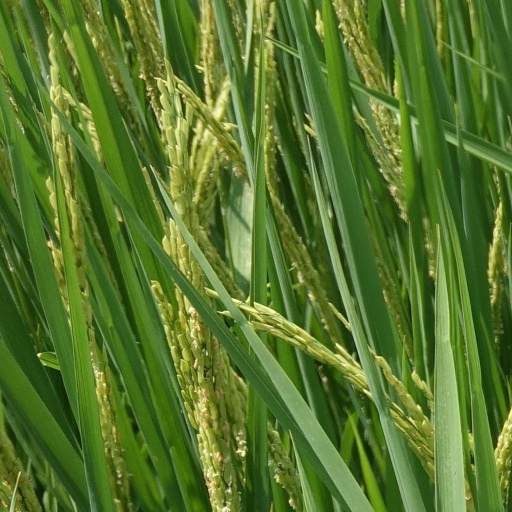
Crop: rice